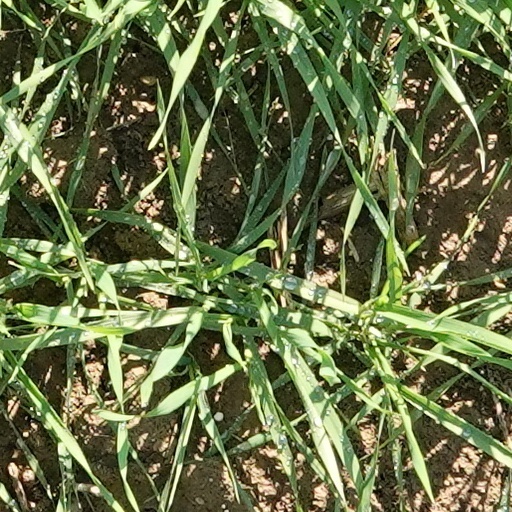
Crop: wheat